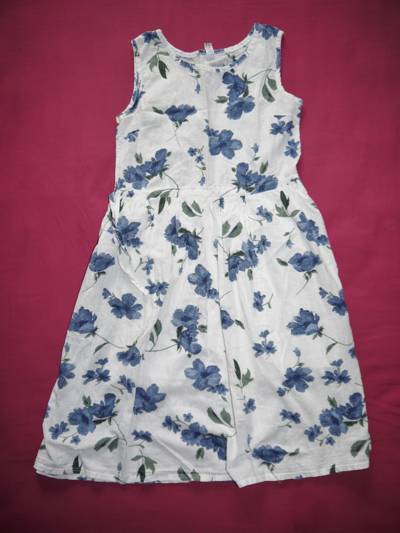
Waste category: clothes